Magdalena Nykiel

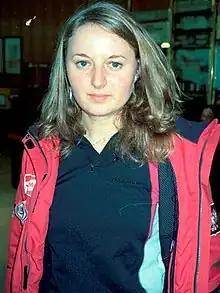

Magdalena Nykiel (born 25 March 1983) is a Polish biathlete. She competed in two events at the 2006 Winter Olympics.